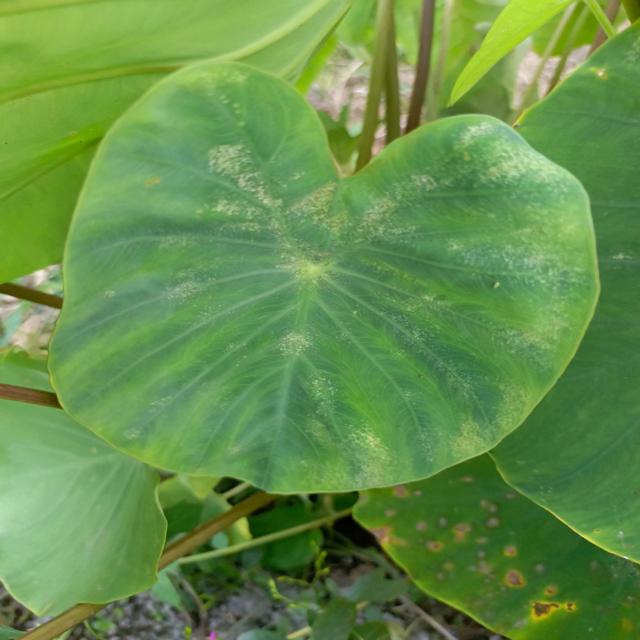
Label: Early_Blight